List of big-game hunters

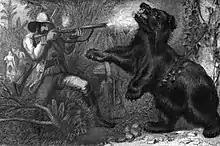
Leveson shooting an Asian black bear, from "Wild sports of the world".

Frederick Vaughan Kirby was a soldier, traveller, big-game hunter and collector of natural history specimens. Irish born, Kirby hunted extensively throughout Portuguese East Africa and the eastern Transvaal until the Anglo-Boer War, publishing two books on his hunting experiences, "In haunts of wild game" in 1896 and "Sport in east central Africa" in 1899. After service in the Anglo-Boer War Kirby applied for employment on the Sabie Game Reserve but instead he became superintendent of the Transvaal Museum's zoological gardens until 1907, by 1908 he was making a living by selling birds and mammals to museums and private collectors. In 1911 Kirby became the Game Conservator for Zululand and he was instrumental in the proclamation of the uMkhuze Game Reserve before his retirement in 1929. Over the course of his life Kirby hunted elephant, rhinoceros, hippopotamus, buffalo, lion, leopard, giraffe, eland, kudu, sable antelope, wildebeest, crocodiles and numerous smaller game. Kirby hunted extensively with a Gibbs–Farquharson–Metford and a Gibbs–Metford double rifle in .461 Gibbs, a Westley Richards 12 bore double rifle and a 10 bore double smoothbore.